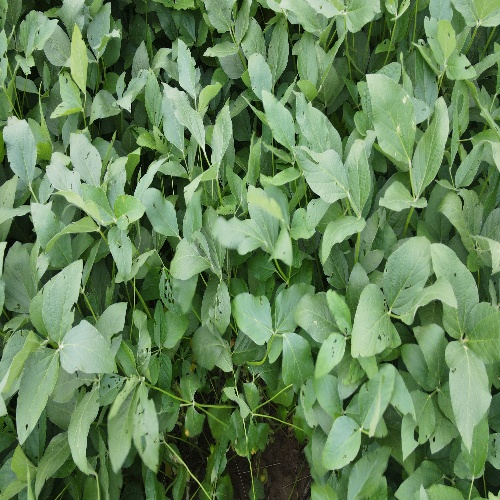
Label: Caterpillar